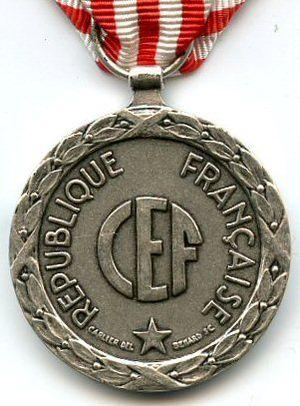
Revers de la Médaille commémorative de la campagne d'Italie 1943-1944 (France)
La médaille commémorative de la campagne d'Italie (1943-1944) est une décoration militaire française, instaurée le 1ᵉʳ avril 1953 afin de commémorer la campagne d'Italie de 1943-1944.